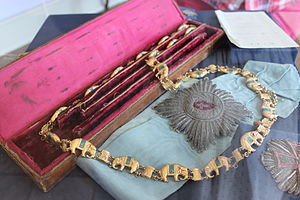
Elefantordenen / Afdøde riddere i udvalg, kronologisk efter optagelse
Elefantorden udstillet på Reventlow-Museet Pederstrup.
Elefantordenen. Udstillet på Reventlowmuseet Pederstrup
Elefantordenen er den fornemste danske orden og stammer fra midten af det 15. århundrede; den nugældende statut er fra 1693 med mindre ændringer fra 1808 og 1958. Elefantordenen har én klasse. Ordensherren er Danmarks regent.